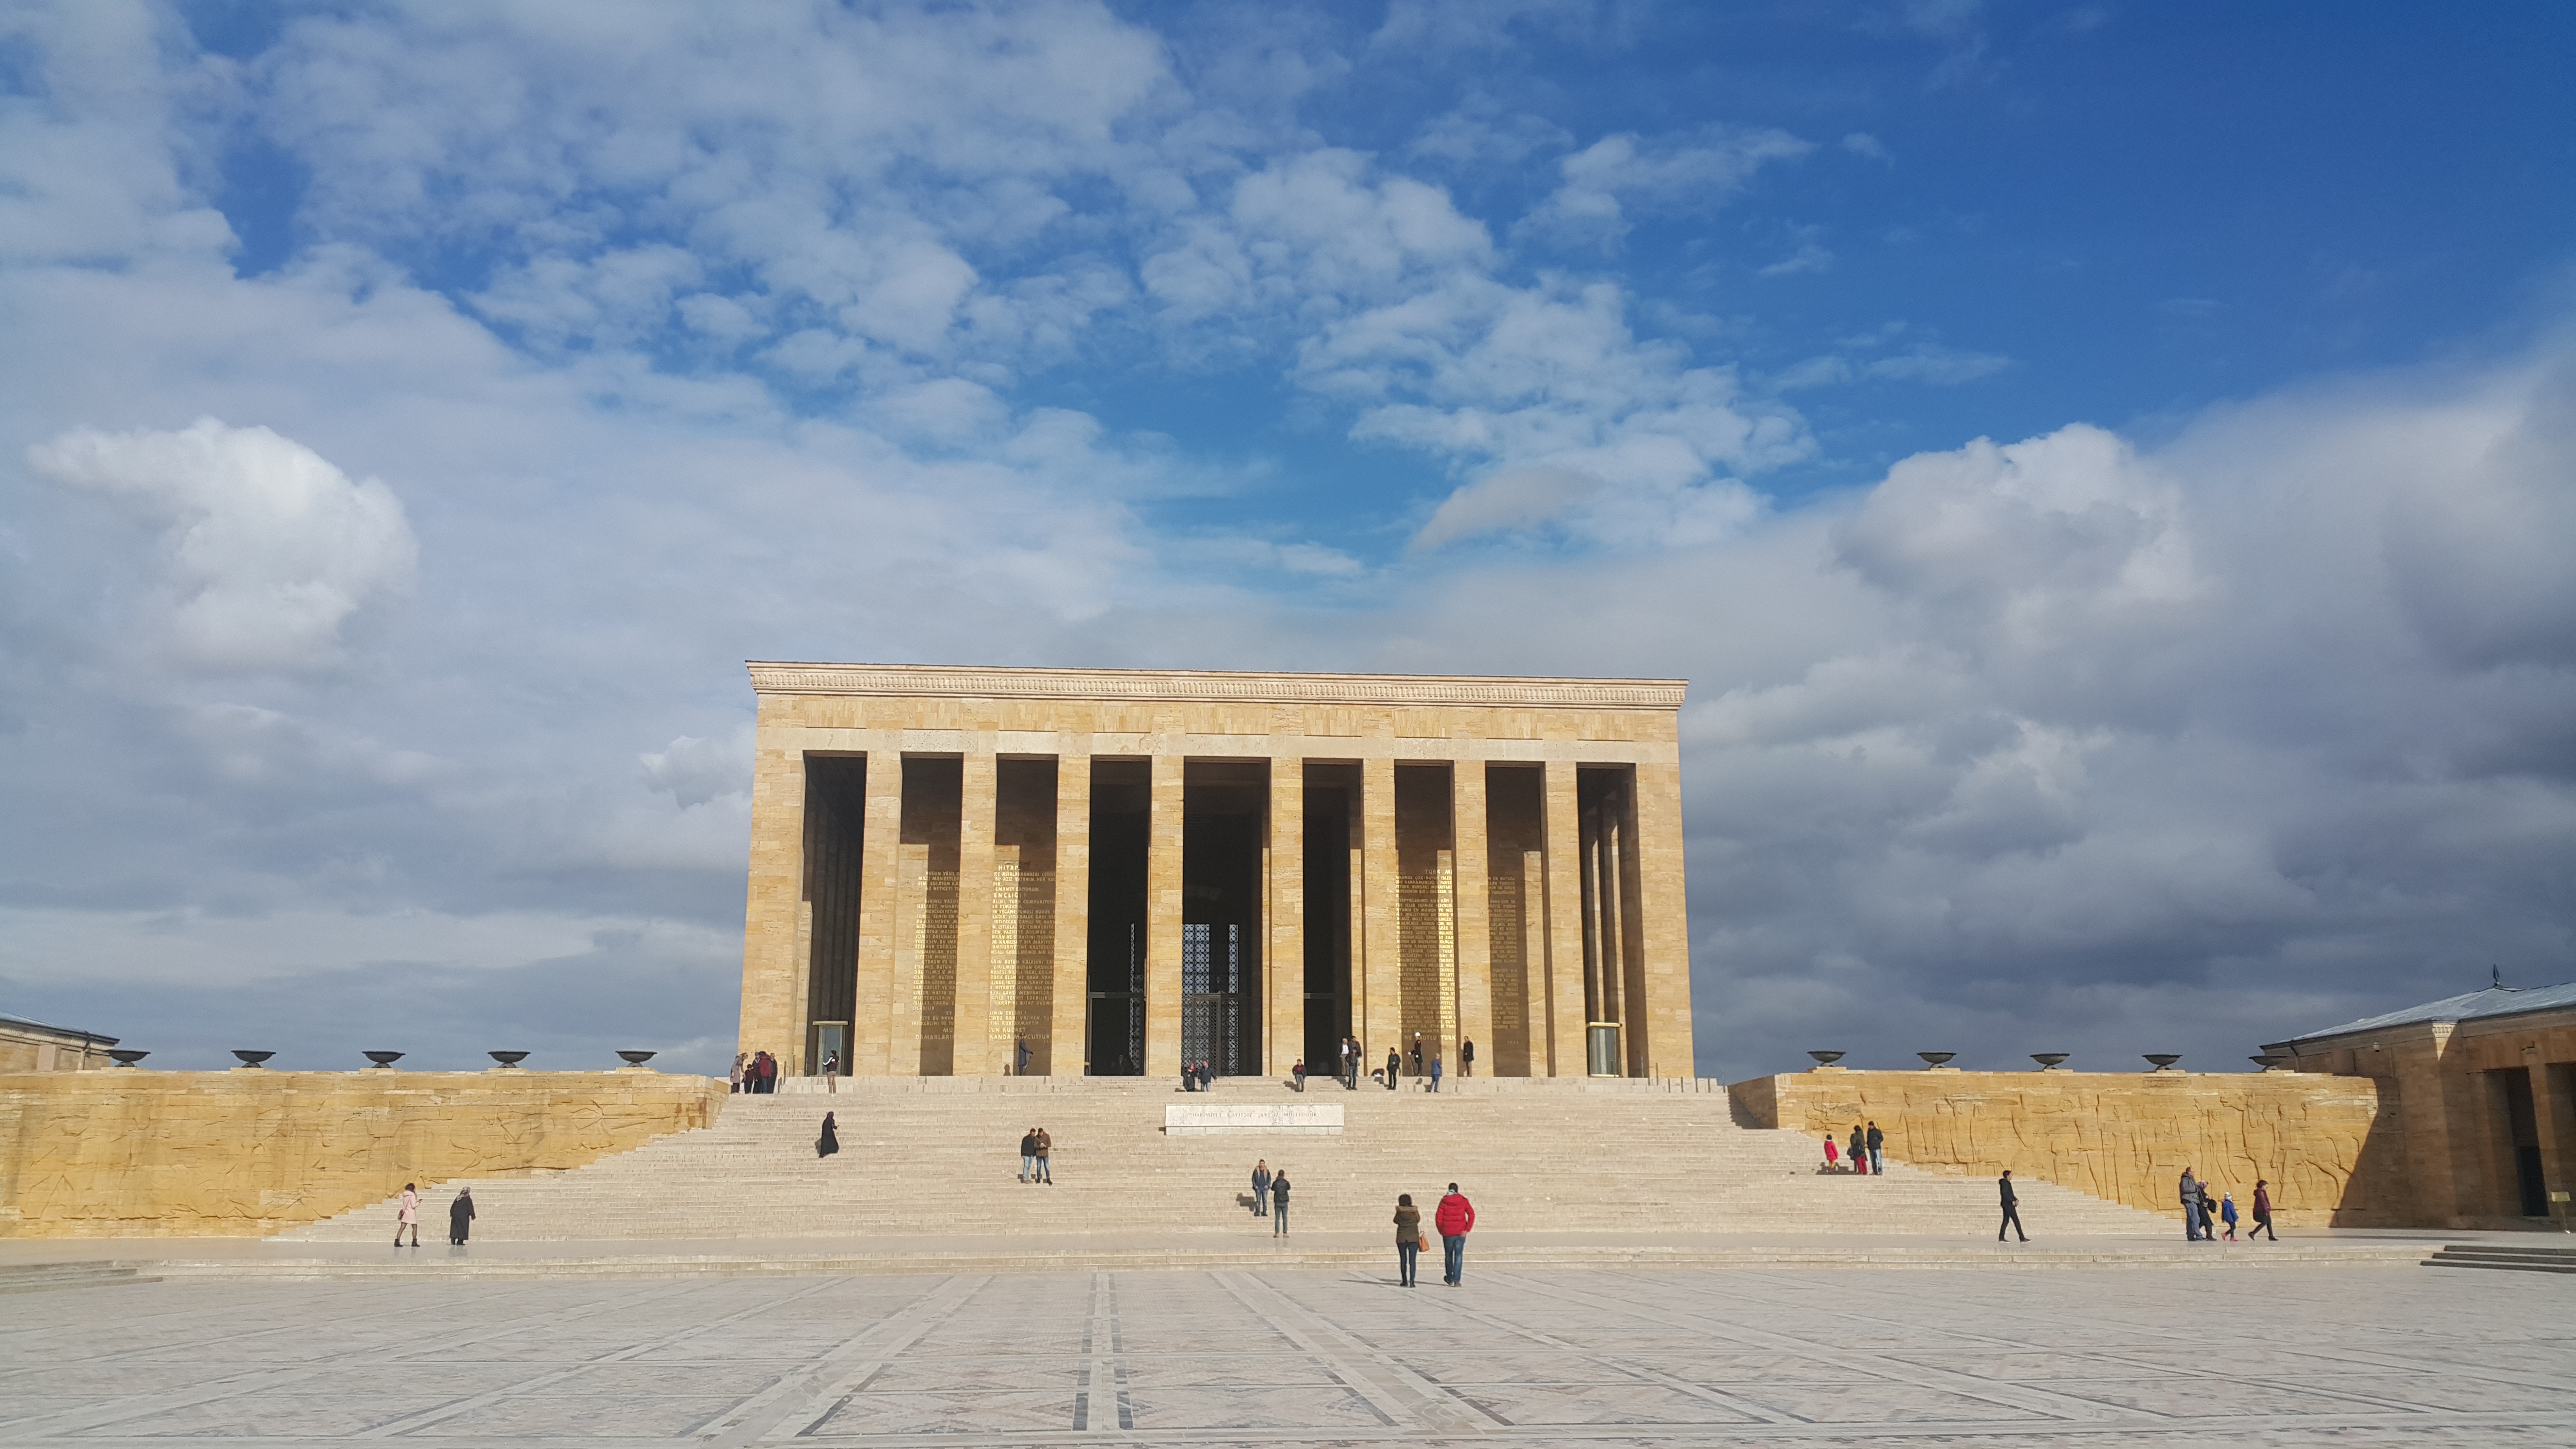
architecture, structure, sky, landmark, place of worship, temple, ankara, ancient history, ataturk, n mausoleum